Estádio Pedro Benedetti

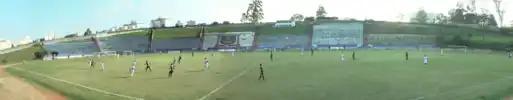
Estádio Pedro Benedetti during a derby between Mauaense and Mauá.

The original project of a football stadium in Mauá was conceived in 1962 and included a baseball field, three swimming pools, two basketball courts, two tennis courts and a bocce court, but nowadays the area is occupied by three amateur football fields and a police station. Construction began in 1967, but the progress was stalled from 1971 to 1983, due to political disputes. In 1979, Corinthians was interested in taking over and build their own stadium in place, but the deal with the Mauá City Hall fell through.